Aqueduct (bridge)

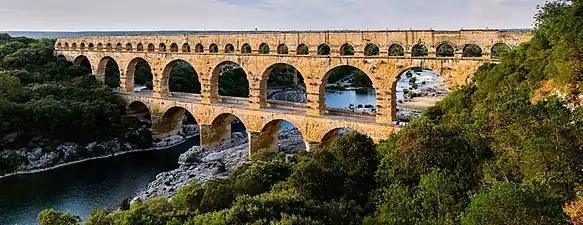
Pont du Gard, France, a Roman aqueduct built circa 40–60 CE. It is one of France's top tourist attractions and a World Heritage Site.

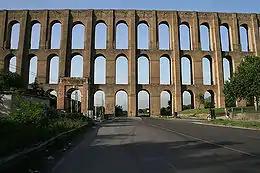
Aqueduct of Vanvitelli, Italy, built by Luigi Vanvitelli. It is a World Heritage Site.

Aqueducts are bridges constructed to convey watercourses across gaps such as valleys or ravines. The term "aqueduct" may also be used to refer to the entire watercourse, as well as the bridge. Large navigable aqueducts are used as transport links for boats or ships. Aqueducts must span a crossing at the same level as the watercourses on each end. The word is derived from the Latin ' ("water") and ' ("to lead"), therefore meaning "to lead water". A modern version of an aqueduct is a pipeline bridge. They may take the form of tunnels, networks of surface channels and canals, covered clay pipes or monumental bridges.